France at the 2012 Summer Olympics

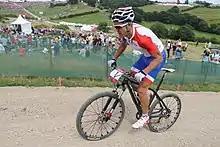
Julien Absalon abandoned men's cross-country race due to punctured tyre

France qualified one team and five quota places in the individual event after finishing in second place at the 2011 European Eventing Championships.